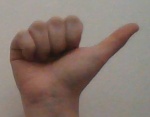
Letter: dhad